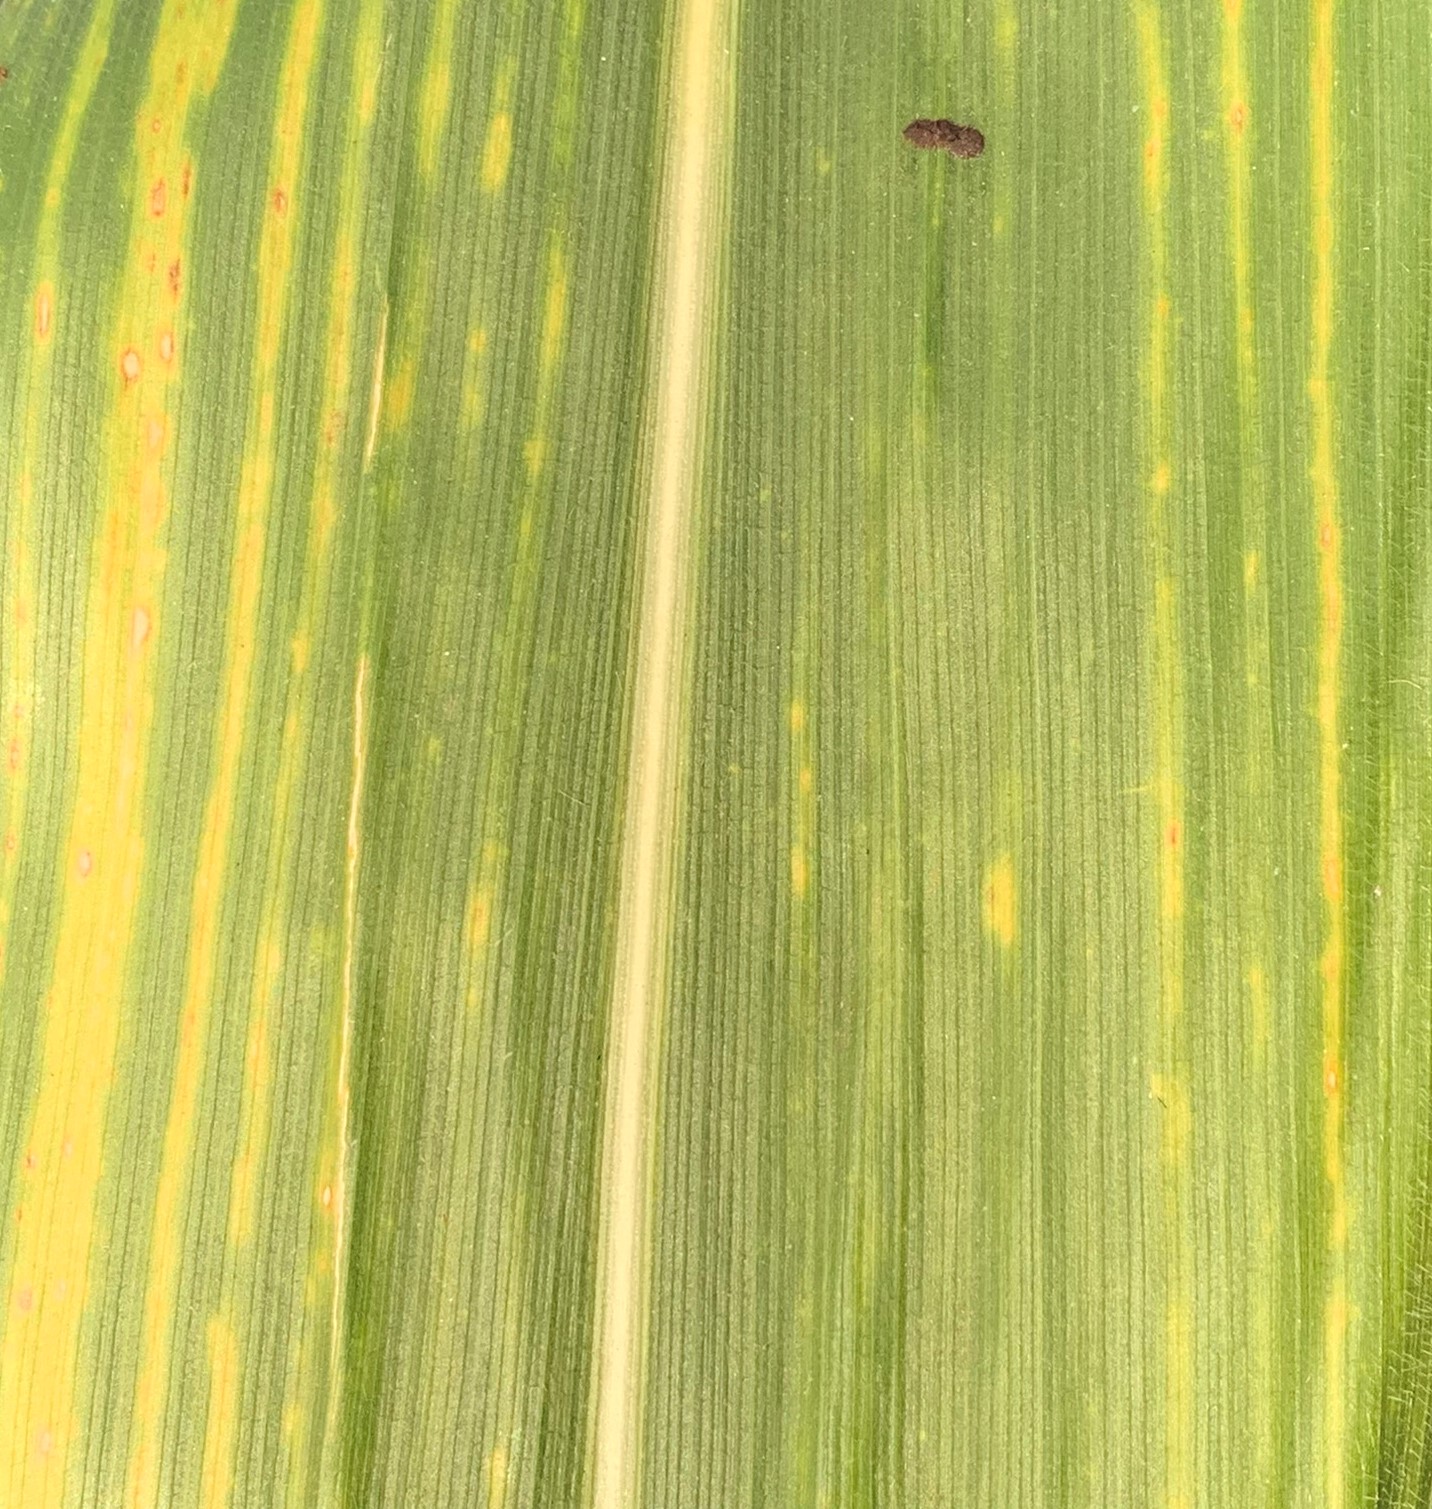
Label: MLN